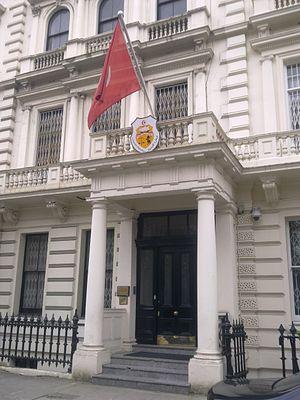
Les représentations tunisiennes dans le monde sont les sièges des ambassadeurs de la Tunisie auprès des pays étrangers.